Prime Ministerial Limousine

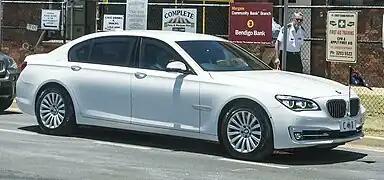
The Prime Ministerial Limousine in 2017

The Prime Ministerial Limousine is the official state car used by the prime minister of Australia. The current vehicle is a white BMW 7 Series. The prime ministerial and other ministerial limousines are maintained by COMCAR, a subdivision of the Department of Finance. The vehicle is often referred to in the media and the community as "C1", which is the number plate that the car displays (meaning "Commonwealth 1"). The Australian flag is centrally mounted on the bonnet of the vehicle.